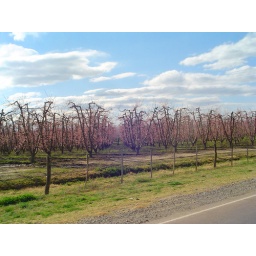
In bloom: spring is coming and we already have flowers in fruit trees of neighboring fields.